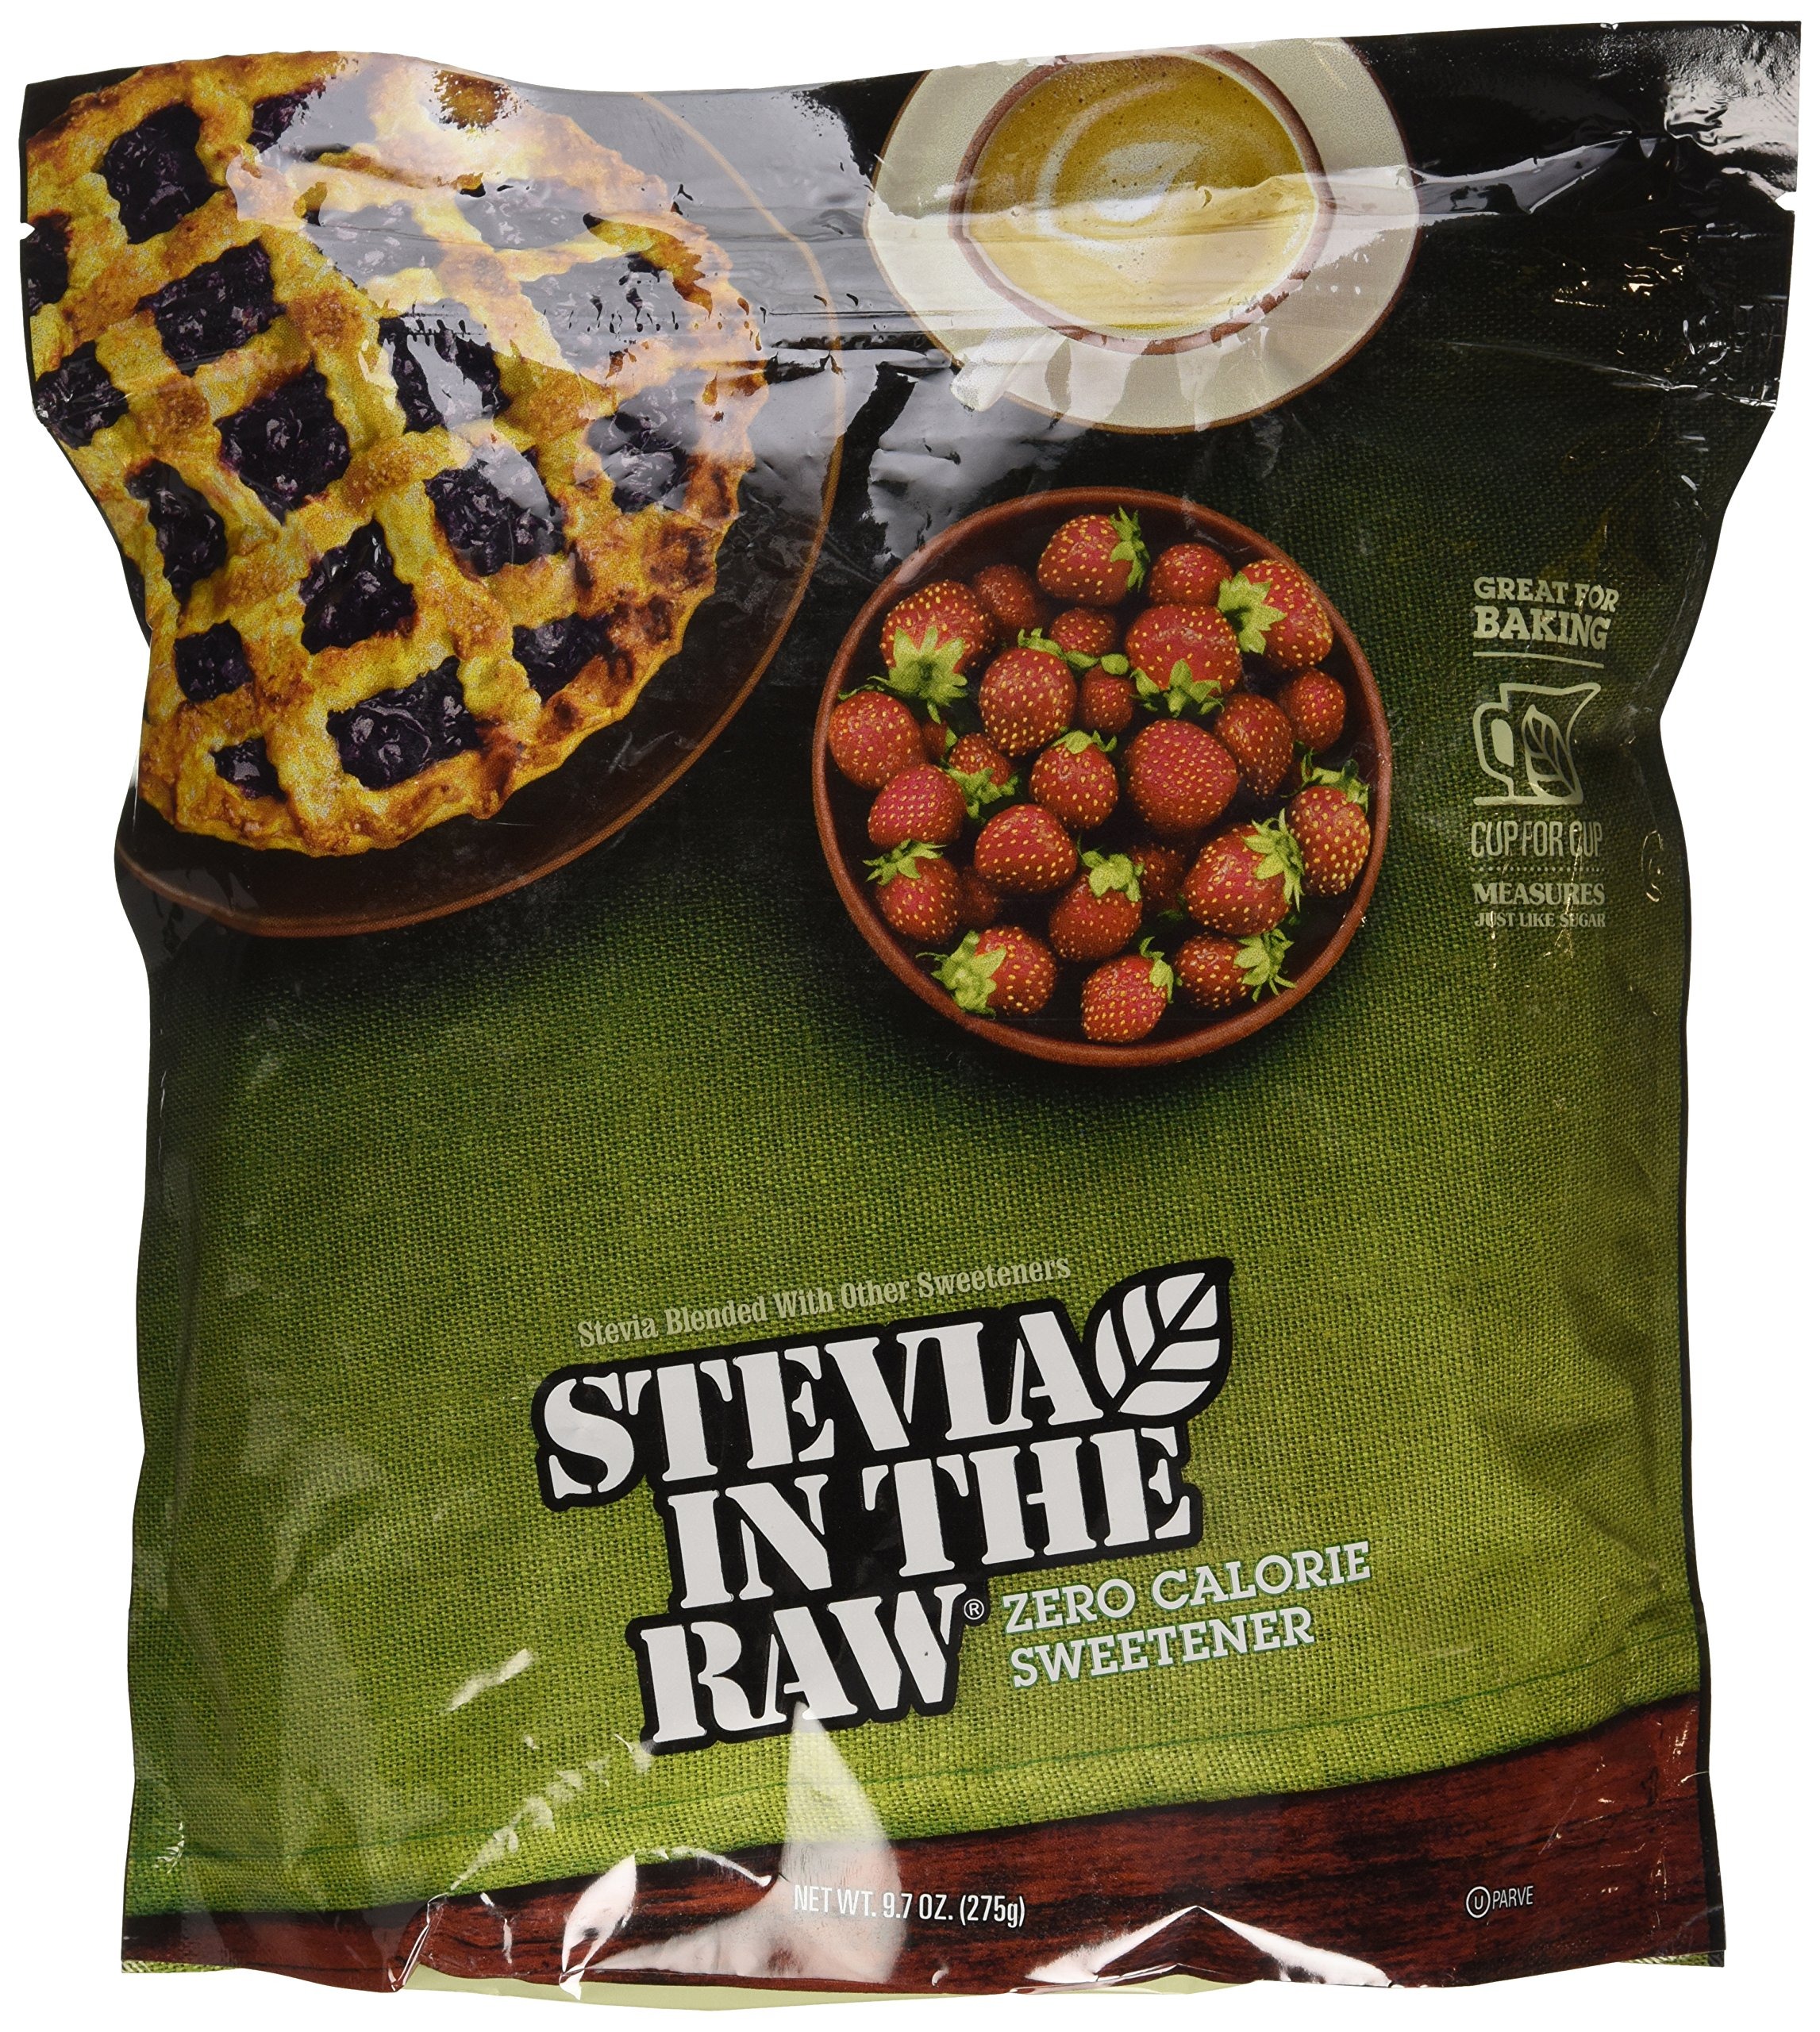
Item Name: Stevia in the Raw, Sugar Substitute, Zero Calories, 9.7oz Bag, 2 Pack
Bullet Point 1: Stevia In the Raw. 9.7 Oz bag. Pack of 2.
Bullet Point 2: Great for baking.
Product Description: Stevia in the Raw. 9.7 Oz bag.
Value: 19.4
Unit: Ounce

Price: 9.55